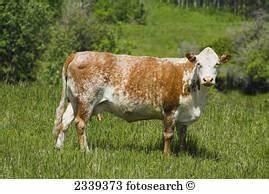
cow